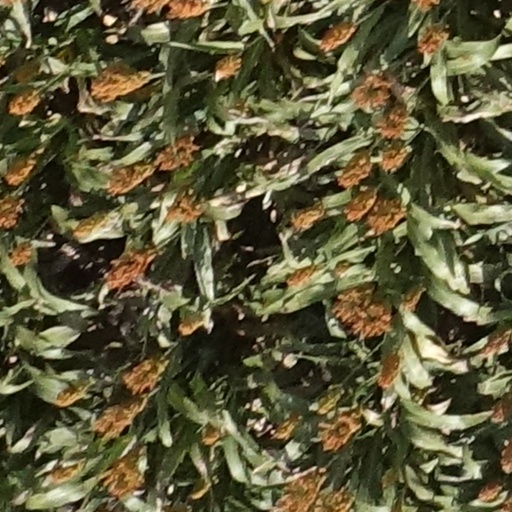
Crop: sorghum